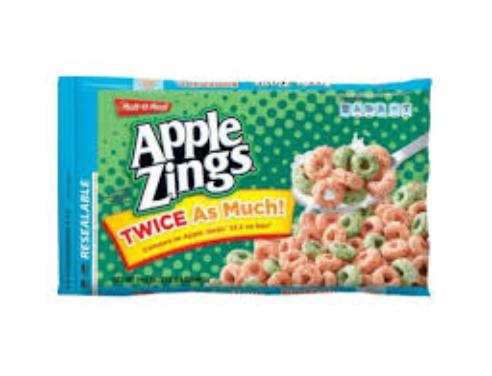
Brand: Apple Zings
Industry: Food